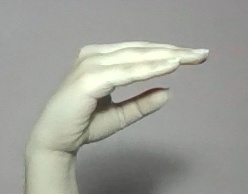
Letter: jeem